Polistes annularis

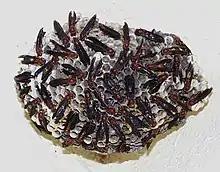
"Polistes annularis" at a mature nest

"Polistes annularis" is a primitively eusocial wasp, meaning that all individuals have the capacity for reproduction, regardless of social caste. Similar primitive eusociality has been seen in bees as well, including sweat bees such as "Lasioglossum zephyrus". As such, "P. annularis" demonstrates behavior typical of other polistine wasps, and has a dominance hierarchy, relatively small colony size compared to yellowjacket species, and a female-biased sex ratio. This dominance hierarchy is due to group competition over scarce resources.|